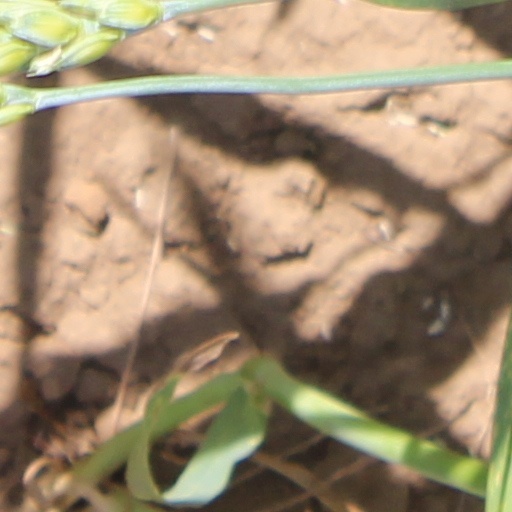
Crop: wheat